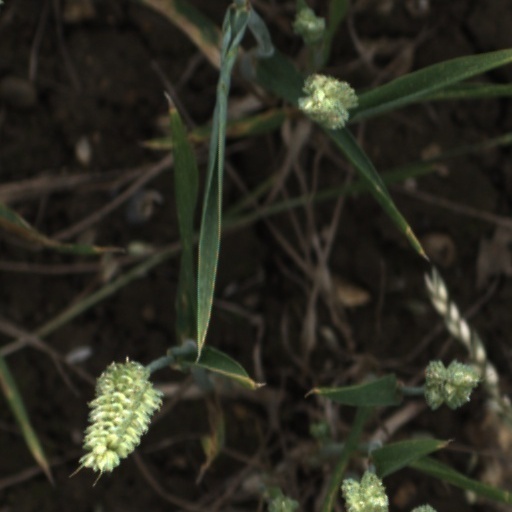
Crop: wheat